St Anne's Church, Woodplumpton

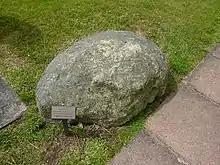
Boulder signifying the grave of "Singleton witch" Meg Shelton

The churchyard lies mostly to the south and west of the church. There are stocks close to the lychgate. These date from the 18th century or earlier, and have been restored. They have two stone shafts with round heads, the right-hand of which is inscribed with the initials "AB". They are designated at Grade II. There is a sundial south of the church. The dial, which sits on an octagonal stone shaft, is dated 1657. The plate and gnomon are brass. The sundial has also been given a Grade II listing. Also associated with the church and listed at Grade II are a gateway dating from the 18th century or earlier, and a mounting block of a similar date. Woodplumpton churchyard is said to be the burial place of an alleged witch, a local 17th-century woman named Meg Shelton who was known as the "Singleton witch" or the "Fylde Hag". According to legend, she was buried upside down to prevent her from escaping. The spot is marked by a boulder. The churchyard also contains the war graves of four British and a Canadian soldier of World War I, and a Royal Naval Volunteer Reserve officer of World War II.